Online shaming

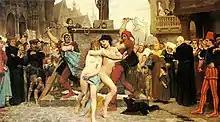
Online shaming has been characterized as the equivalent of flogging in the town square.

In July 2015, a group hacked the user data of Ashley Madison, a commercial dating website marketed as facilitating extramarital affairs. In August 2015, over 30 million user account details—including names and email addresses—were released publicly.